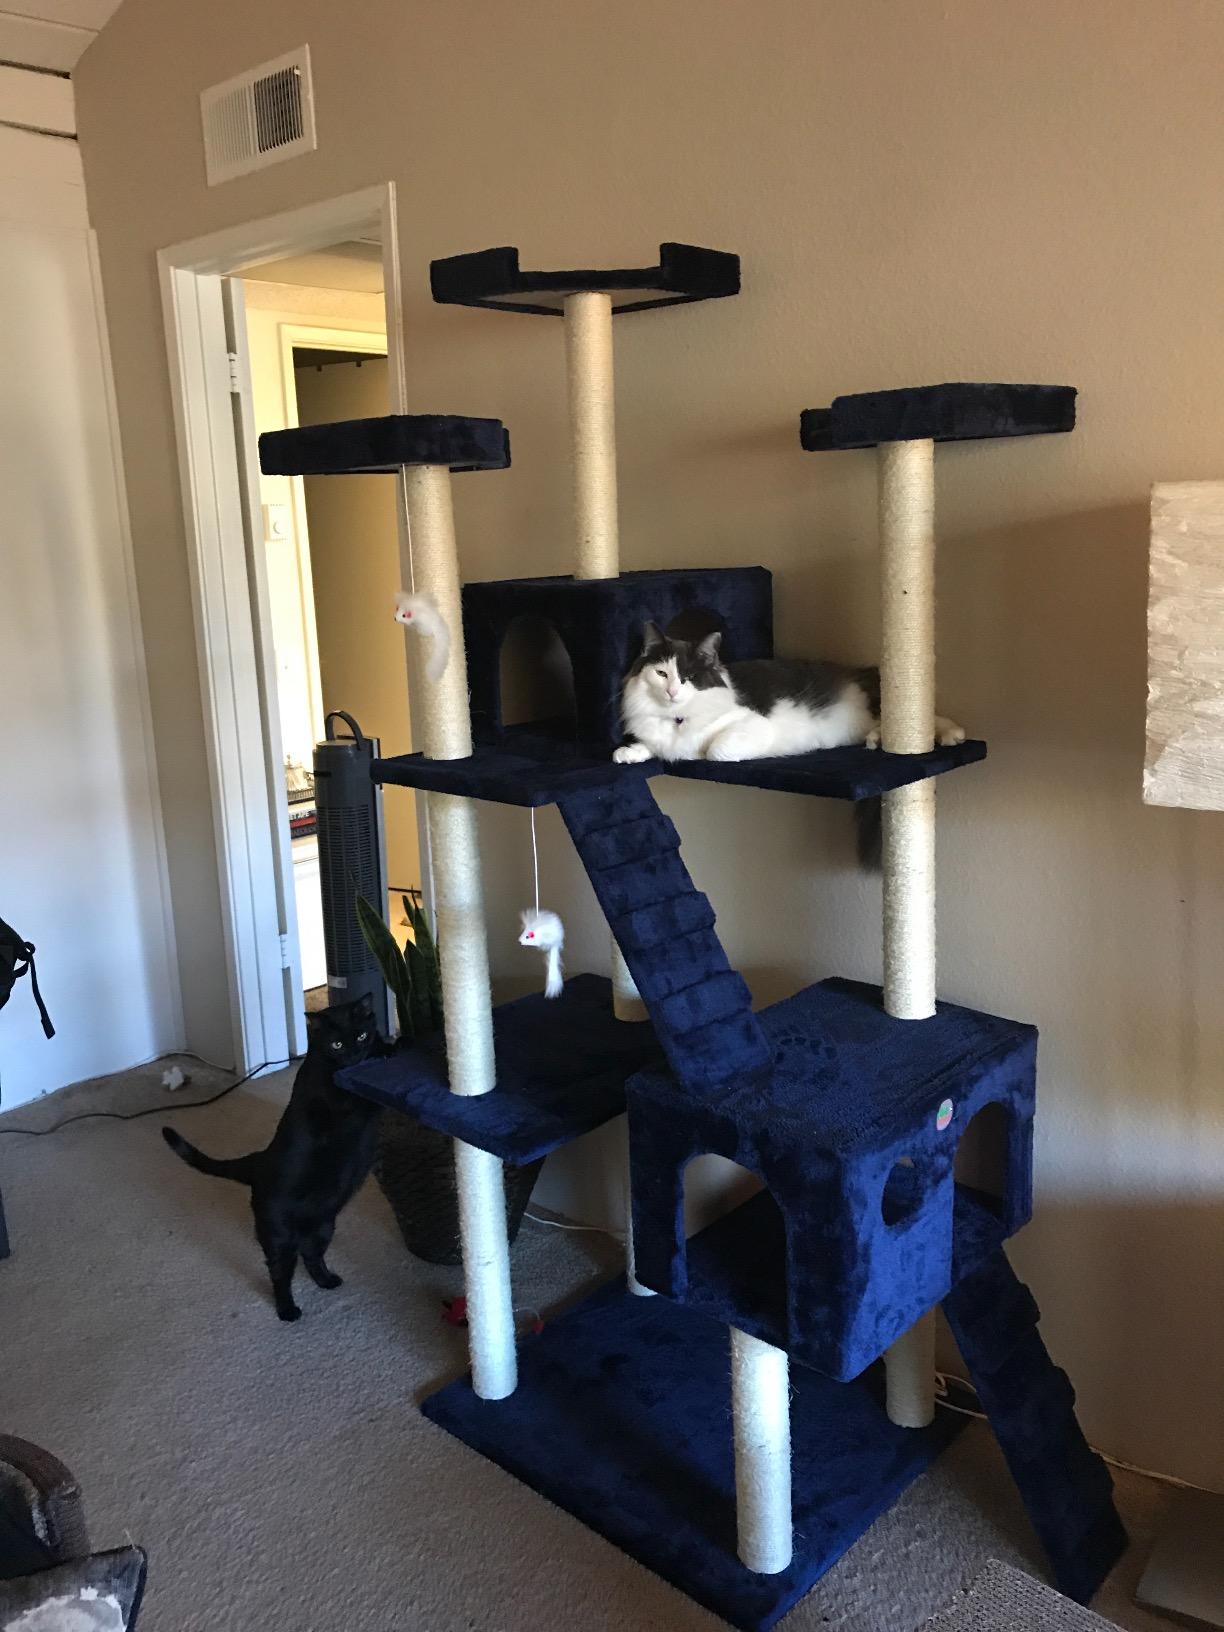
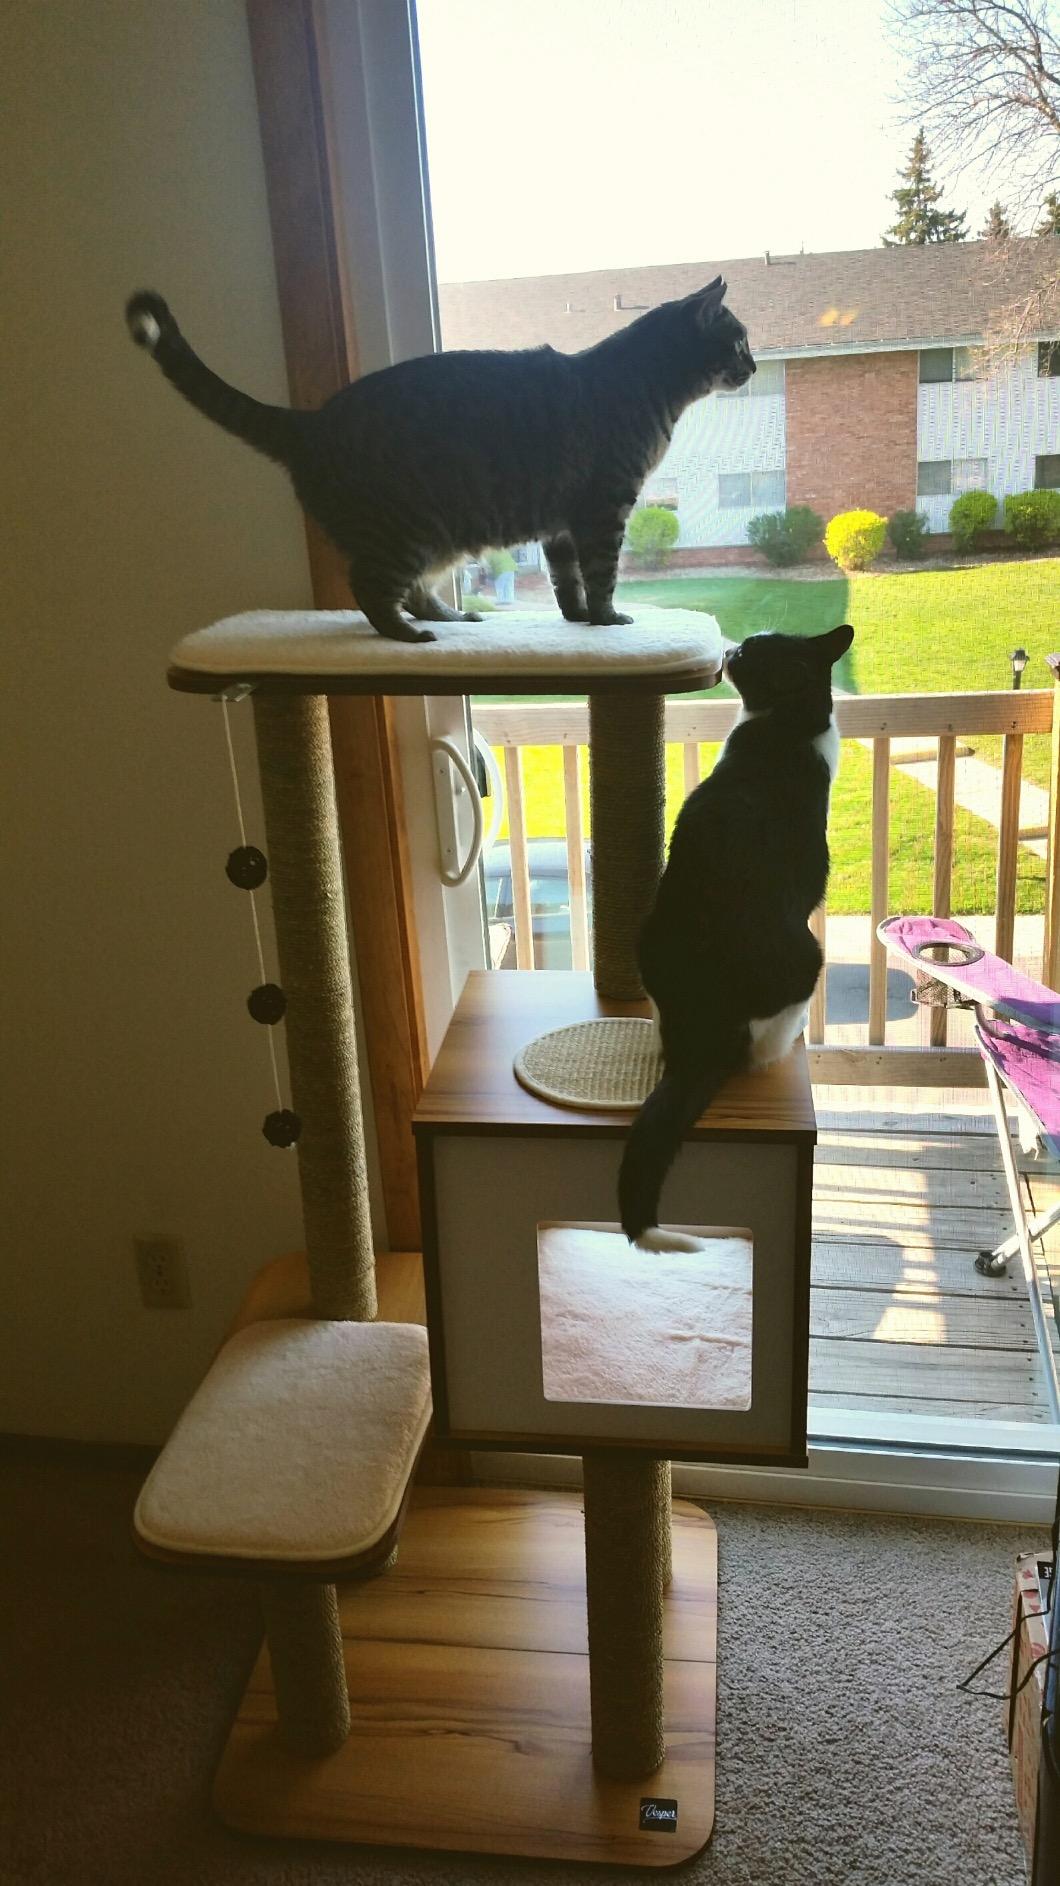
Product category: items_cat tree
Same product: no